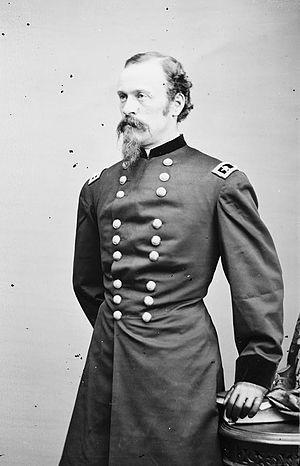
Ce qui suit est l'ordre de bataille des forces militaires nordistes lors de la bataille de Nashville qui se déroule les 15 et 16 décembre 1864 pendant de la guerre civile américaine, appelée également guerre de Sécession.
James Harrison Wilson est un major-général de l'Union. Il est enterré à Wilmington.
Le raid de Wilson–Kautz est une opération de cavalerie dans le centre-sud de la Virginie à la fin de juin 1864, pendant la guerre de Sécession. Survenant tôt lors de la campagne de Richmond-Petersburg, le raid est mené par la cavalerie de l'Union sous les ordres des brigadiers généraux James H. Wilson et August Kautz, qui ont reçu l'ordre de couper les chemins de fer entre Lynchburg, en Virginie, et le centre de ravitaillement ferroviaire essentiel confédéré à Petersburg. Alors que le raid a l'effet escompté en perturbant les communications ferroviaires confédérées pendant plusieurs semaines, les forces du raid perdent un bonne partie de leur artillerie, tous leurs trains d'approvisionnement, et près d'un tiers de l'effectif initial, surtout faite prisonnière par les confédérés.
La campagne de Franklin-Nashville regroupe les manœuvres militaires et les combats qui se déroulèrent, du 18 septembre au 27 décembre 1864, sur le théâtre occidental de la guerre de Sécession dans les États de l'Alabama, du Tennessee et dans le nord-ouest de la Géorgie. C'est la dernière offensive stratégique sudiste de la guerre de Sécession.